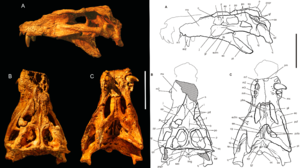
Les Baurusuchidae, les baurusuchidés en français, forment une famille éteinte de crocodyliformes, un clade qui comprend les crocodiliens modernes et leurs plus proches parents fossiles. Elle est rattachée au sous-ordre des Notosuchia et aux clades successifs des Ziphosuchia et des Sebecosuchia. Ces Crocodyliformes terrestres hypercarnivores qui pouvaient atteindre 4 mètres de long, ont vécu en Amérique du Sud, sur le supercontinent du Gondwana au cours du Crétacé supérieur.
Pissarrachampsa est un genre éteint de crocodyliformes, un clade qui comprend les crocodiliens modernes et leurs plus proches parents fossiles. Il est rattaché au sous-ordre des Notosuchia et aux clades des Ziphosuchia et des Sebecosuchia et, plus précisément à la famille des Baurusuchidae.